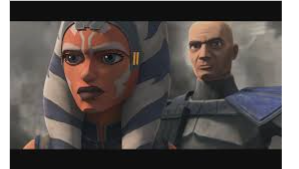
Portrait style: Cartoon Portrait